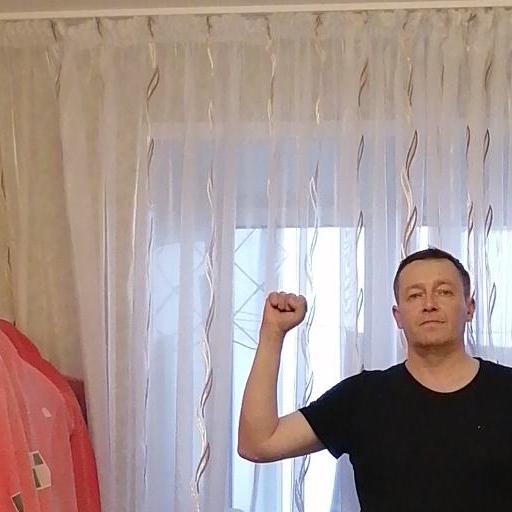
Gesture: fist